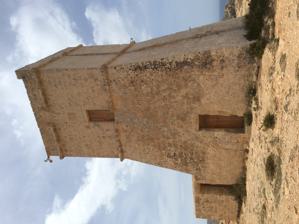
Building: Għajn Tuffieħa Tower
Country: Unknown
Year built: 1637
Għajn Tuffieħa Tower Torri t'Għajn Tuffieħa Part of the Lascaris towers Mġarr , Malta Għajn Tuffieħa Tower Coordinates 35°55′51.33″N 14°20′36.65″E / 35.9309250°N 14.3435139°E / 35.9309250; 14.3435139 Type Coastal watchtower Height 11 m (36 ft) Site information Owner Government of Malta Open to the public No Condition Mostly intact Site history Built 1637 Built by Order of Saint John Materials Limestone Għajn Tuffieħa Tower ( Maltese : Torri t'Għajn Tuffieħa ) is a small watchtower in Għajn Tuffieħa , limits of Mġarr , Malta . It was completed in 1637 as the second of the Lascaris towers . The tower is mostly intact although it is threatened by coastal erosion and was damaged during a storm in 2023. History View of the damage after the 2023 cyclone Għajn Tuffieħa Tower was built in 1637 on the cliffs overlooking Għajn Tuffieħa Bay close to Mellieħa and Mġarr on the northwest coast of Malta. The tower has Lippija and Nadur Towers in its line of sight. The tower was designed by the Italian architect Vincenzo Maculani . It is almost identical to Lippija Tower, having a square plan and two floors topped by a flat roof with a parapet. Each floor has a single room, and access to the upper floor was originally by a wooden ladder. Għajn Tuffieħa Tower was built on the site of a medieval watch post. It was originally armed with a ½-pounder gun, and its garrison consisted of a captain and three men, who were paid by the Università, the government officials in charge of Malta at the time. Present day The tower overlooking Għajn Tuffieħa The tower was in poor condition until it was restored in 2000 with the support of the Director of Public Projects and Din l-Art Ħelwa . In 2012, vandals sprayed graffiti on two sides of the tower; this has since been removed. The tower continued to be renovated by the Gaia Foundation, and it opened to the public in 2013 as part of a peace grove containing over 20 species of indigenous plants. The Gaia Foundation is reportedly no longer active, and as of 2023 there is no entity responsible for the tower's upkeep. The tower is threatened by coastal erosion , and cracks can be seen on the cliffs upon which the tower is built. The terrain may be dangerous for walkers, as some people have lost their life on the rocks in the immediate vicinity of the tower. During the night of 9–10 February 2023, the tower was damaged during Cyclone Helios . Some of its masonry collapsed amidst gale-force winds and heavy rain, leaving a hole within the tower's upper section. References